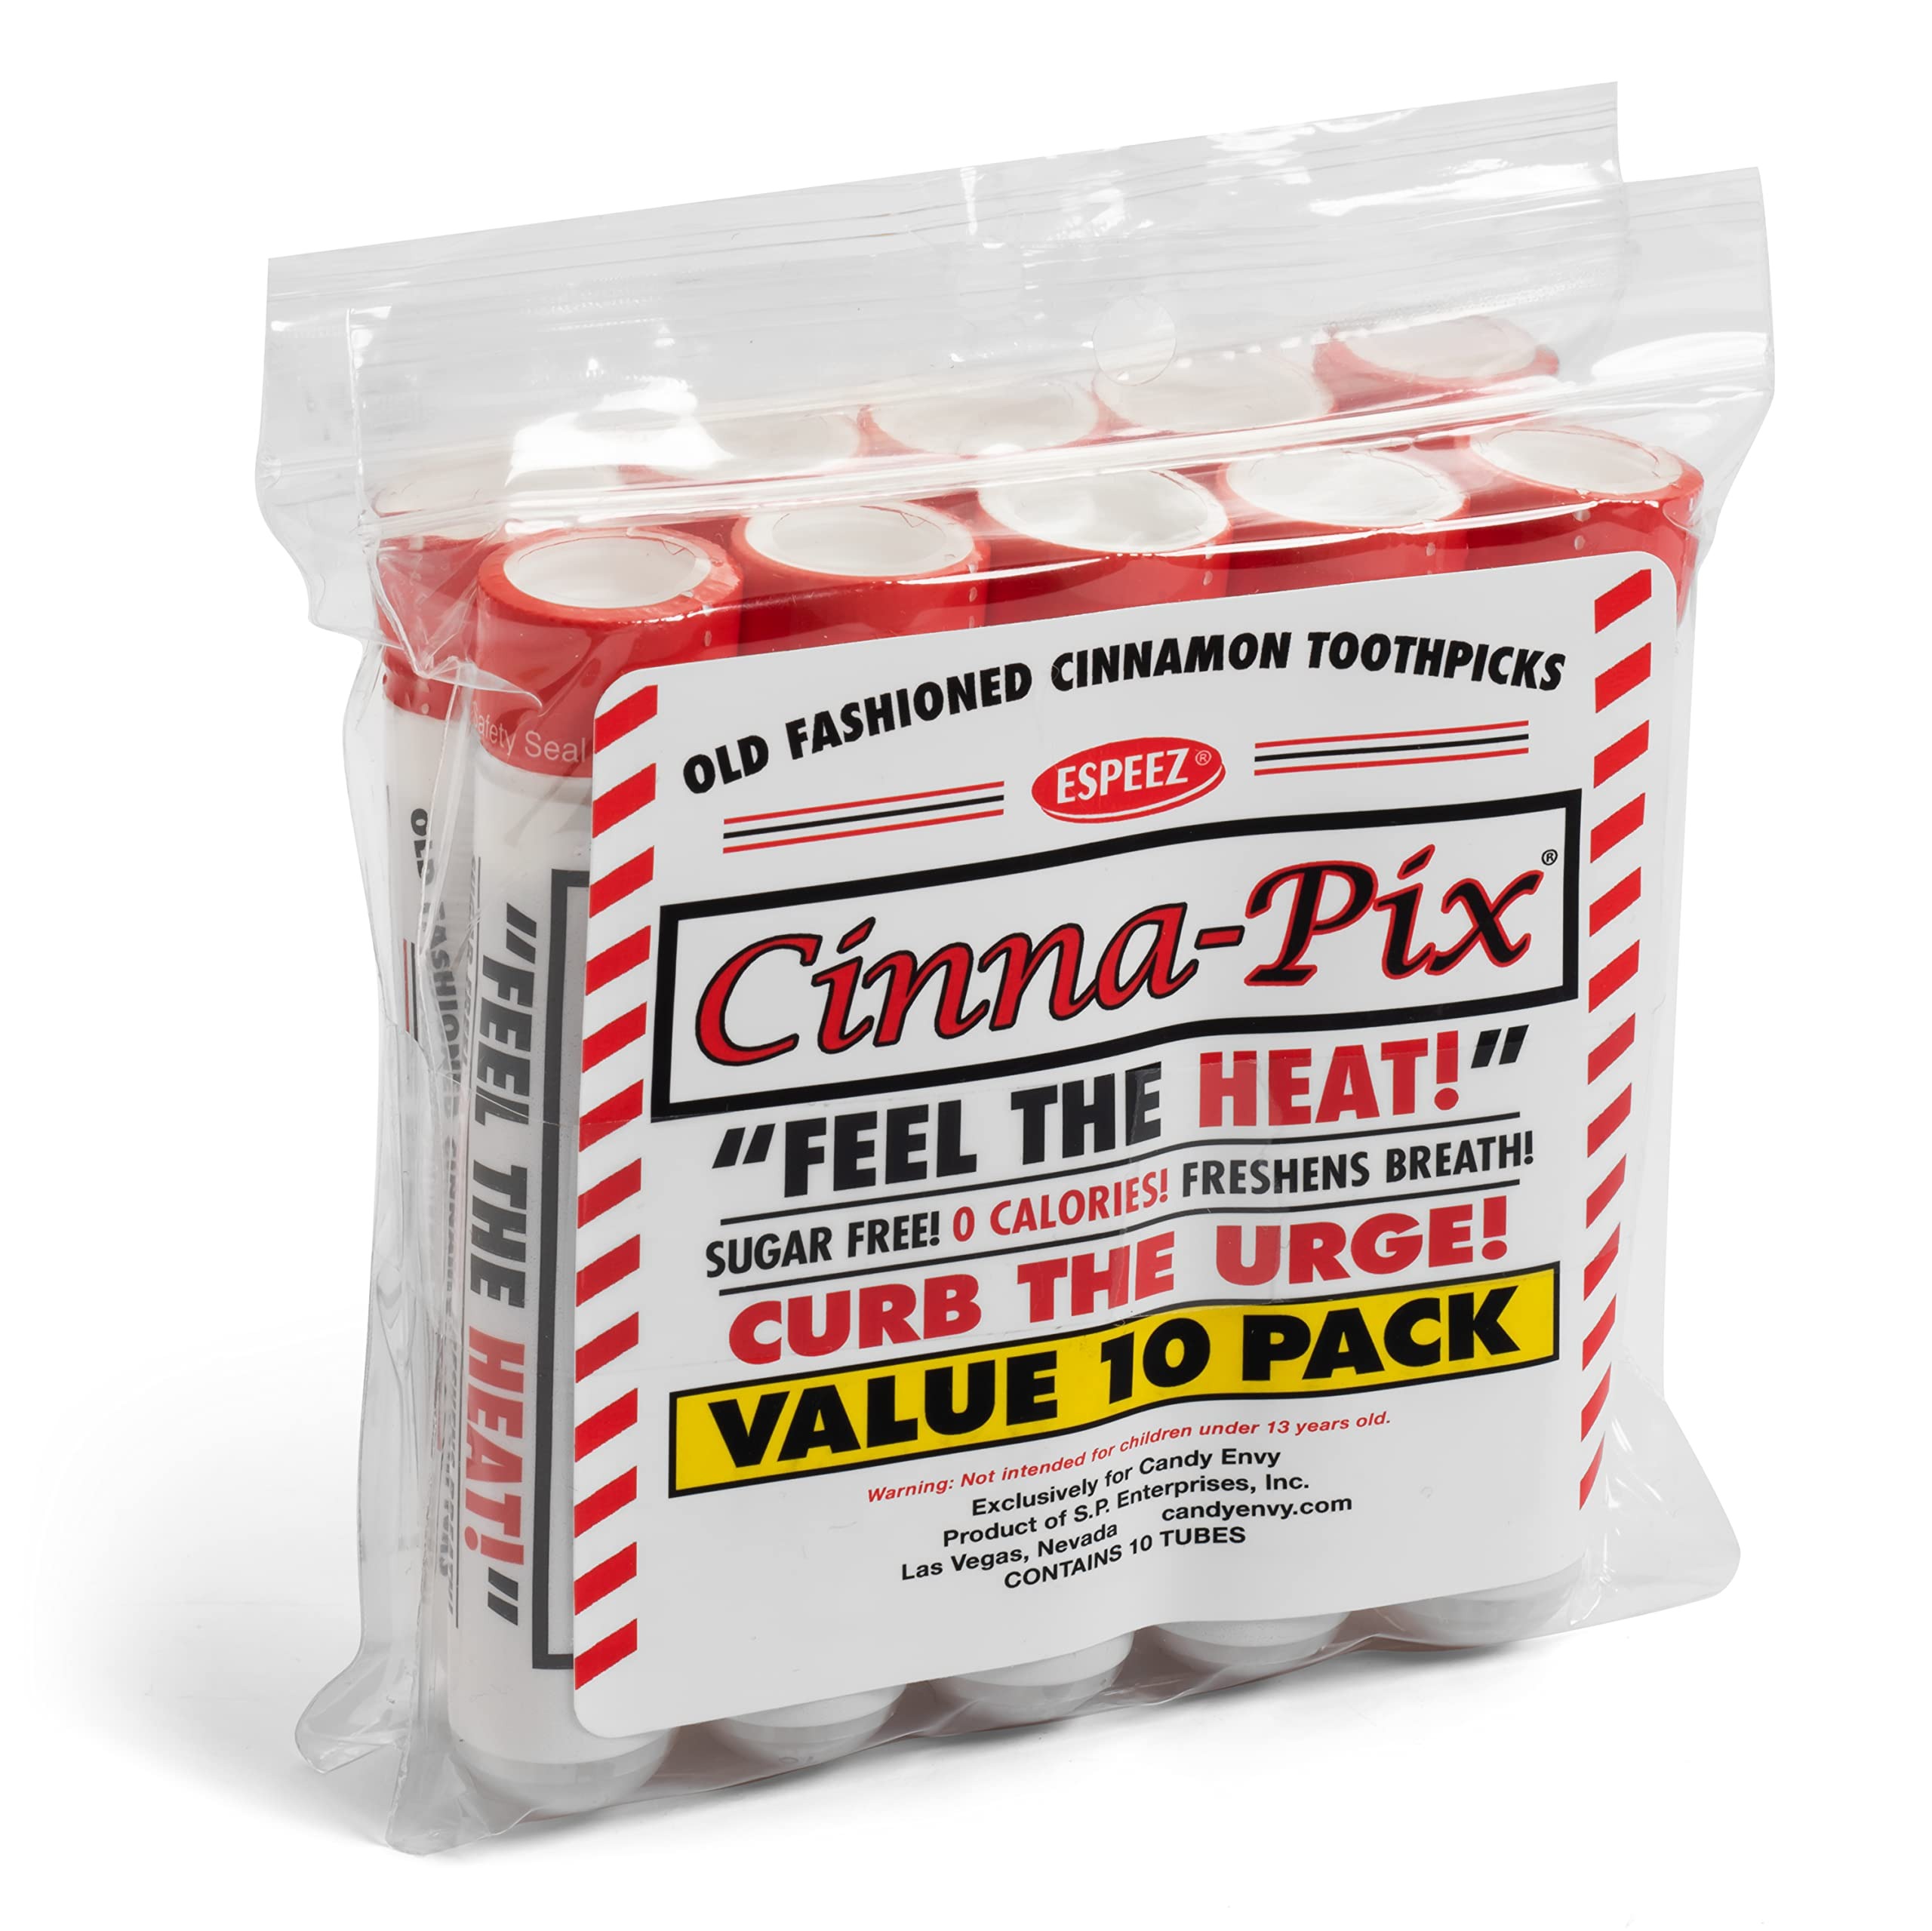
Item Name: Cinna-pix Cinnamon Toothpicks Tubes (10 Pack)
Bullet Point 1: 20 Sticks Per Tube - Eucalyptus toothpicks made in the USA, and heat sealed to ensure long lasting freshness
Bullet Point 2: Help with Cravings - Looking for something to help curve those cravings? Chewing on these long lasting cinnamon toothpicks will help crave those desires!
Bullet Point 3: Hard Case Carrying Tubes - Take your toothpicks on the go with these convenient hard plastic carrying tubes.
Bullet Point 4: 100% All Natural Cinnamon Oil - Made with all natural cinnamon oil right here in the USA!
Product Description: 20 Sticks Per Tube - Eucalyptus toothpicks made in the USA, and heat sealed to ensure long lasting freshness
Value: 10.0
Unit: Count

Price: 19.98